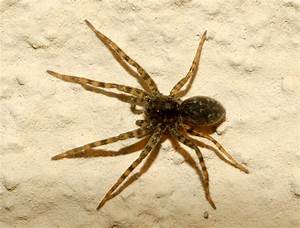
Label: ragno